Zollpfund

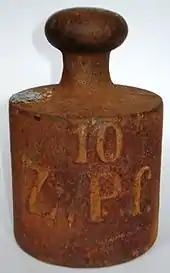
10 "Zollpfund" weight ("10 Z. Pf.")

The Zollpfund ("customs pound") is an historical German weight based on the old pound. In 1854, the German Customs Union, the "Zollverein", fixed the pound weight at exactly 500 grammes, making it about seven percent heavier than the old unit of weight, the "Pfund" ("pound"). The new pound was called the "Zollpfund" to distinguish it. The new definition was already in use in the southern German states of Baden, Hesse and in Switzerland, and was introduced in 1858 as a state weight in northern and large parts of central Germany. The "Zentner" ("hundredweight") corresponded to 50 kilogrammes. As a result, the subordinate units of measurement were also widely redefined: